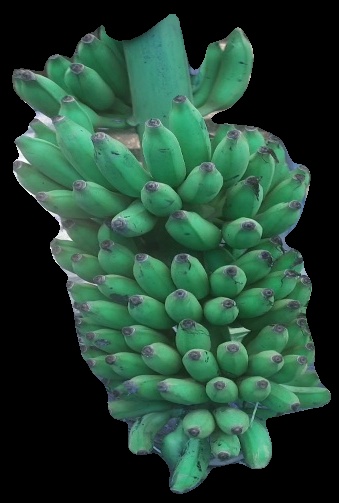
Variety: elakki-bale
Grade: grade2